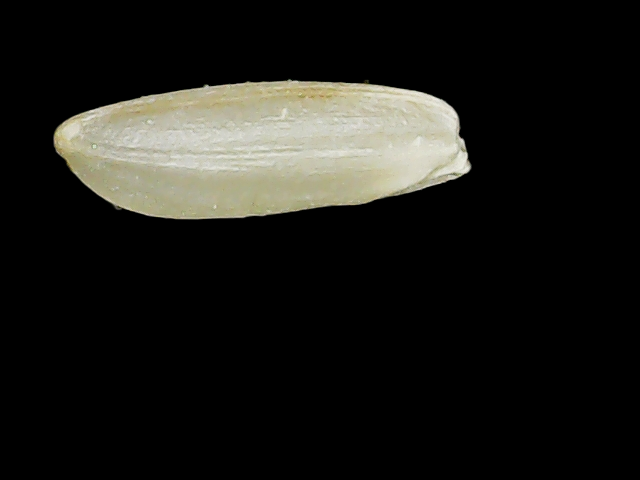
Rice variety: Binadhan12